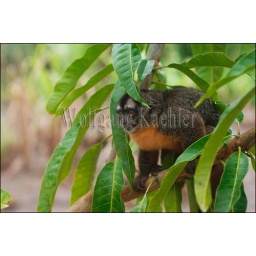
Peru, amazon river basin, near iquitos, maranon river, night owl monkey in tree